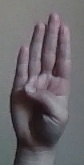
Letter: kaaf